List of UK Jazz & Blues Albums Chart number ones of 2020

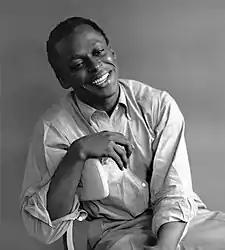
"Kind of Blue" by Miles Davis spent five weeks at number one in 2020.

The UK Jazz & Blues Albums Chart is a record chart which ranks the best-selling jazz and blues albums in the United Kingdom. Compiled and published by the Official Charts Company, the data is based on each album's weekly physical sales, digital downloads and streams. In 2020, 52 charts were published with 33 albums at number one. The first number-one album of the year was "I Shouldn't Be Telling You This", the second album by actor Jeff Goldblum and his jazz band, the Mildred Snitzer Orchestra. The last number-one album of the year was "The Best of Peter Green's Fleetwood Mac" by Fleetwood Mac featuring songs from their tenure with guitarist Peter Green.